Paul Desiderio

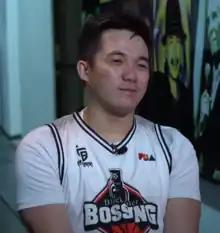
Desiderio in 2022

Andres Paul C. Desiderio (born February 2, 1997) is a Filipino professional basketball player for the Cebu Greats of the Maharlika Pilipinas Basketball League (MPBL). Desiderio played college basketball for the University of the Philippines Fighting Maroons of the University Athletic Association of the Philippines (UAAP). After an illustrious college career, Desiderio was drafted 4th overall by the NLEX Road Warriors in the 2018 PBA draft before being traded to the Blackwater Bossing where he spent his entire PBA career.